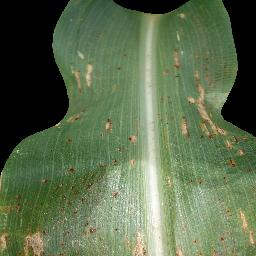
Label: Corn___Common_rust